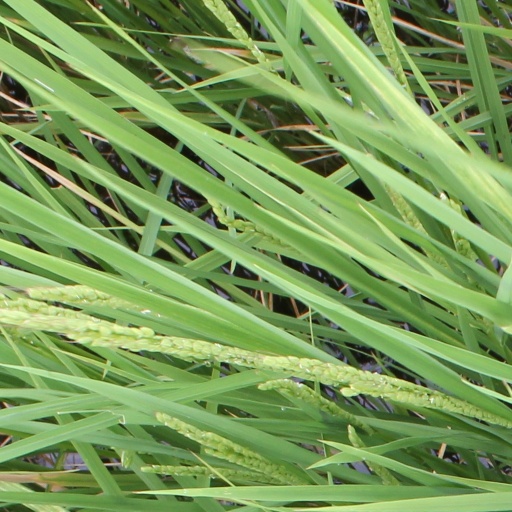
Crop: rice